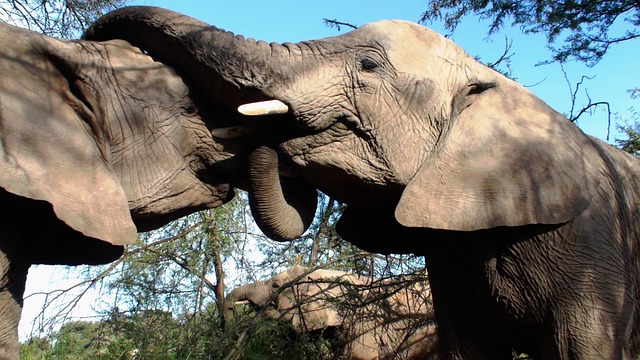
Label: elefante